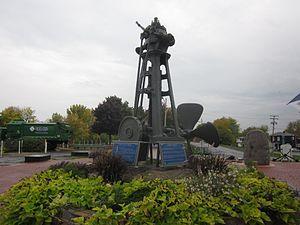
Moteur, entrainement et hélice du Cécilia L. récupéré en 2007 du bateau ayant sombré le 1er novembre 1912 dans le lac Saint-Louis.
Le SS Cécilia L. était un bateau à vapeur commercial construit en 1910 par Monsieur Pouliot de Salaberry-de-Valleyfield et lancé la même année.